Putney Methodist Church

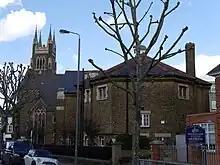
Putney Methodist Church from Gwendolen Avenue, showing schoolroom building

The re-union of the Methodist Church in 1932 changed the name of the church from 'Putney Wesleyan Methodist Church' to 'Putney Methodist Church'.